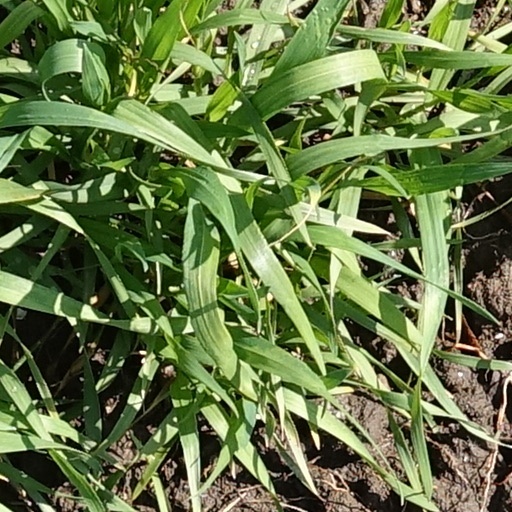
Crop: wheat